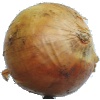
Label: Onion White 1